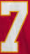
Number: 7